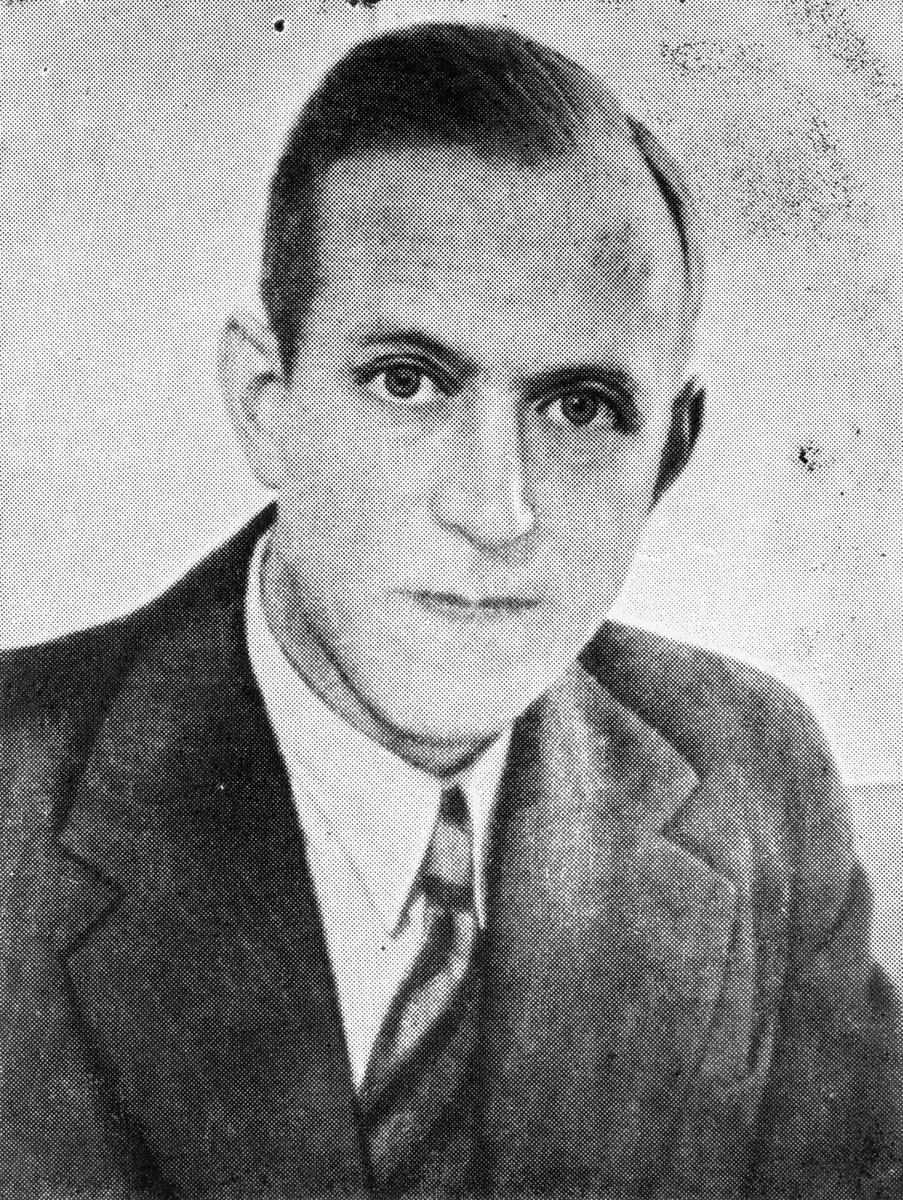
A. J. Ollila, Maaseudun Tulevaisuuden toimittaja.
A. J. Ollila, the journalist in Maaseudun Tulevaisuus, a Finnish newspaper.
sisällön kuvaus: A. J. Ollila oli sanomalehti Maaseudun Tulevaisuuden toimittaja 15.10.1937 lähtien. Kohopainossa tehty vedos kuvalaatasta. content description: A. J. Ollila was a journalist in the Finnish newspaper Maaseudun Tulevaisuus from October 15, 1937. A print made by letterpress printing from a metal printing plate.
Vuosi: 1900
Paikka: , Suomi, Suomi
Aiheet: Ollila, A. J.; sanomalehti Maaseudun Tulevaisuus; toimitus; painaminen; kemigrafia; painolaatat; kuvalaatat; autotypiat; rasterilaatat; kuvanvalmistus; painokuvat; painolaatta; kuvalaatta; graafinen ala; graafinen teollisuus; henkilöt; kasvokuva; kirjapainoala; kirjapainotaito; kirjapainotekniikka; kohopaino; painomenetelmät; painotekniikka; painotuotteet; sanomalehdet; valokuvat; yksin; toimittajat; Maaseudun Tulevaisuus newspaper; printing; relief printing; typographic printing; letterpress printing; chemigraphy; metal printing plates; engravings; engraved plates; photoengravings; etchings; photo-etched plates; cuts; blocks; halftones; illustration technology; newspaper illustrations; images; prints; impressions; photograps; persons; editorial staff